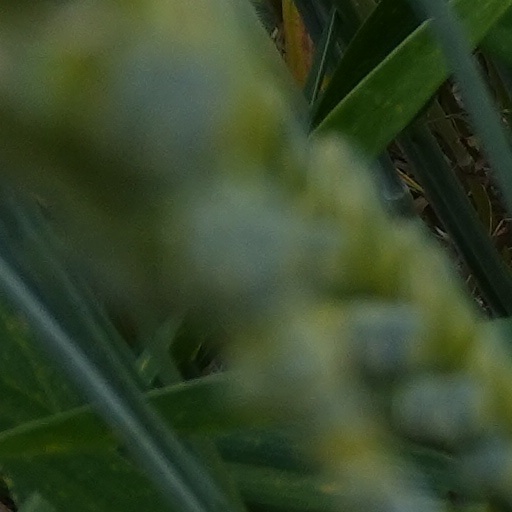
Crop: wheat